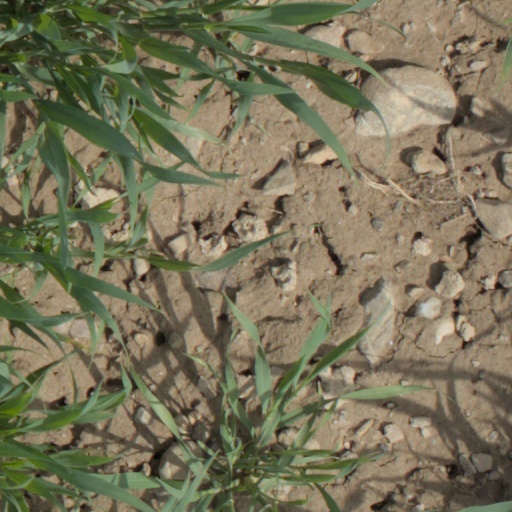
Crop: wheat